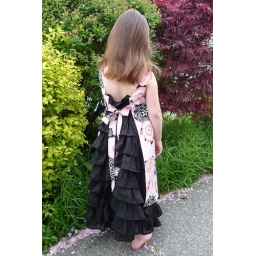
Feliz party dress in Alexander Henry Veronique. (Feliz pattern from Fledge, Studio Tantrum, Farbenmix) Fabric flower pattern from Blair S.